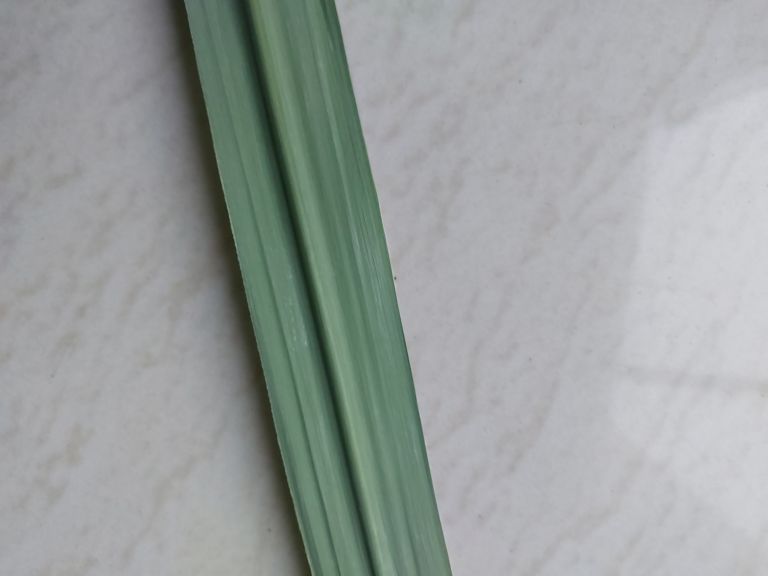
Label: Viral Disease